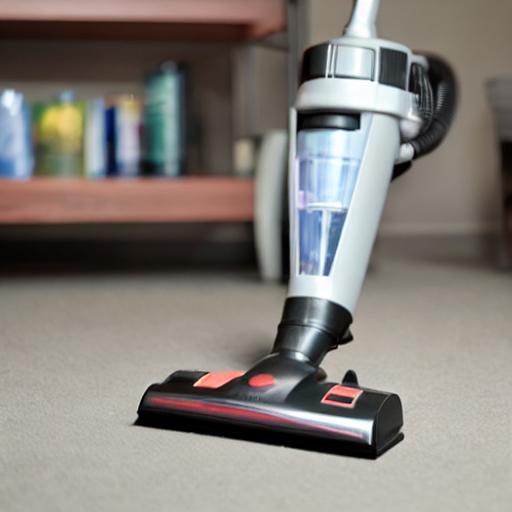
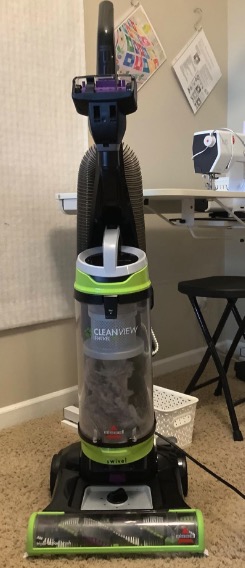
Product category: items_vacuum
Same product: no